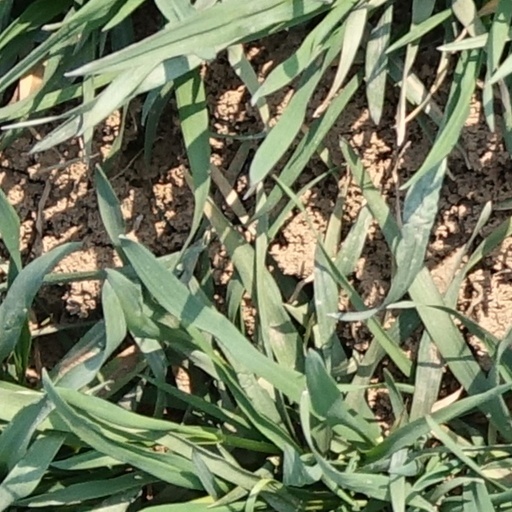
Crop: wheat